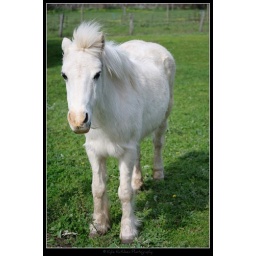
I spotted this friendly girl near the beach last weekend.